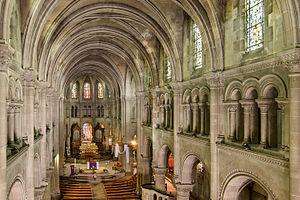
Nef de la basilique d'Argenteuil vue de la tribune
La basilique Saint-Denys d'Argenteuil est une église catholique située à Argenteuil dans le département français du Val-d'Oise où est conservée une tunique réputée selon la tradition être celle portée par le Christ lors de la Passion.